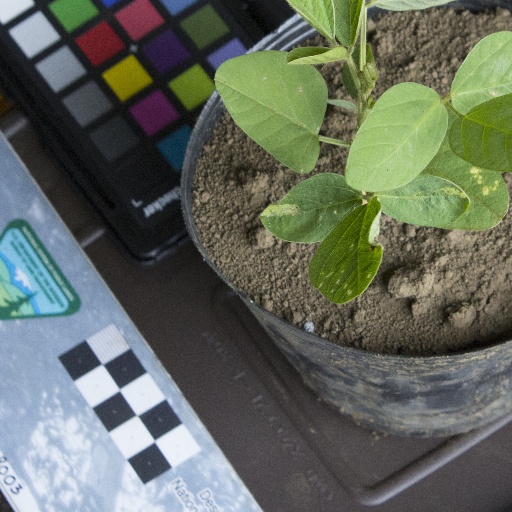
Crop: soybean